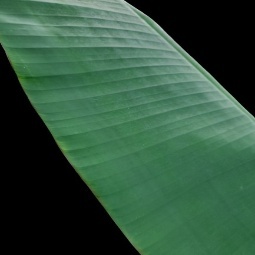
Label: Healthy